Arithmetic

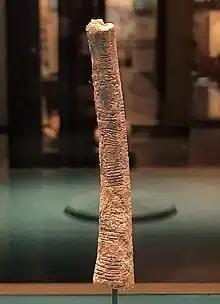
Some historians interpret the Ishango bone as one of the earliest arithmetic artifacts.

The earliest forms of arithmetic are sometimes traced back to counting and tally marks used to keep track of quantities. Some historians suggest that the Lebombo bone (dated about 43,000 years ago) and the Ishango bone (dated about 22,000 to 30,000 years ago) are the oldest arithmetic artifacts but this interpretation is disputed. However, a basic sense of numbers may predate these findings and might even have existed before the development of language.